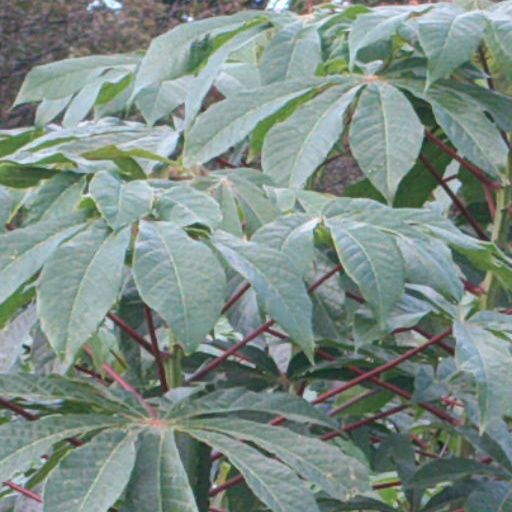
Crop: cassava